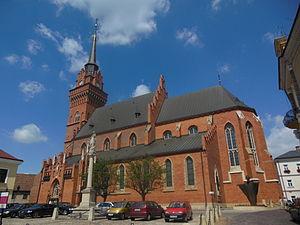
Le diocèse de Tarnów est un diocèse catholique de Pologne de la province ecclésiastique de Cracovie dont le siège est situé à Tarnów, dans la voïvodie de Petite-Pologne. L'évêque actuel est Andrzej Jeż, depuis 2012.
La cathédrale de l'Assomption de Tarnów est l'église principale du diocèse de Tarnów.